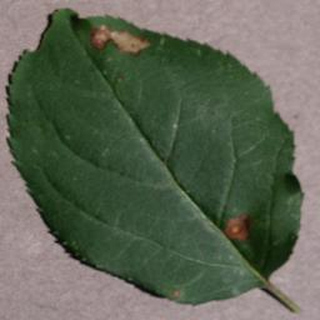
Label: apple_black_rot